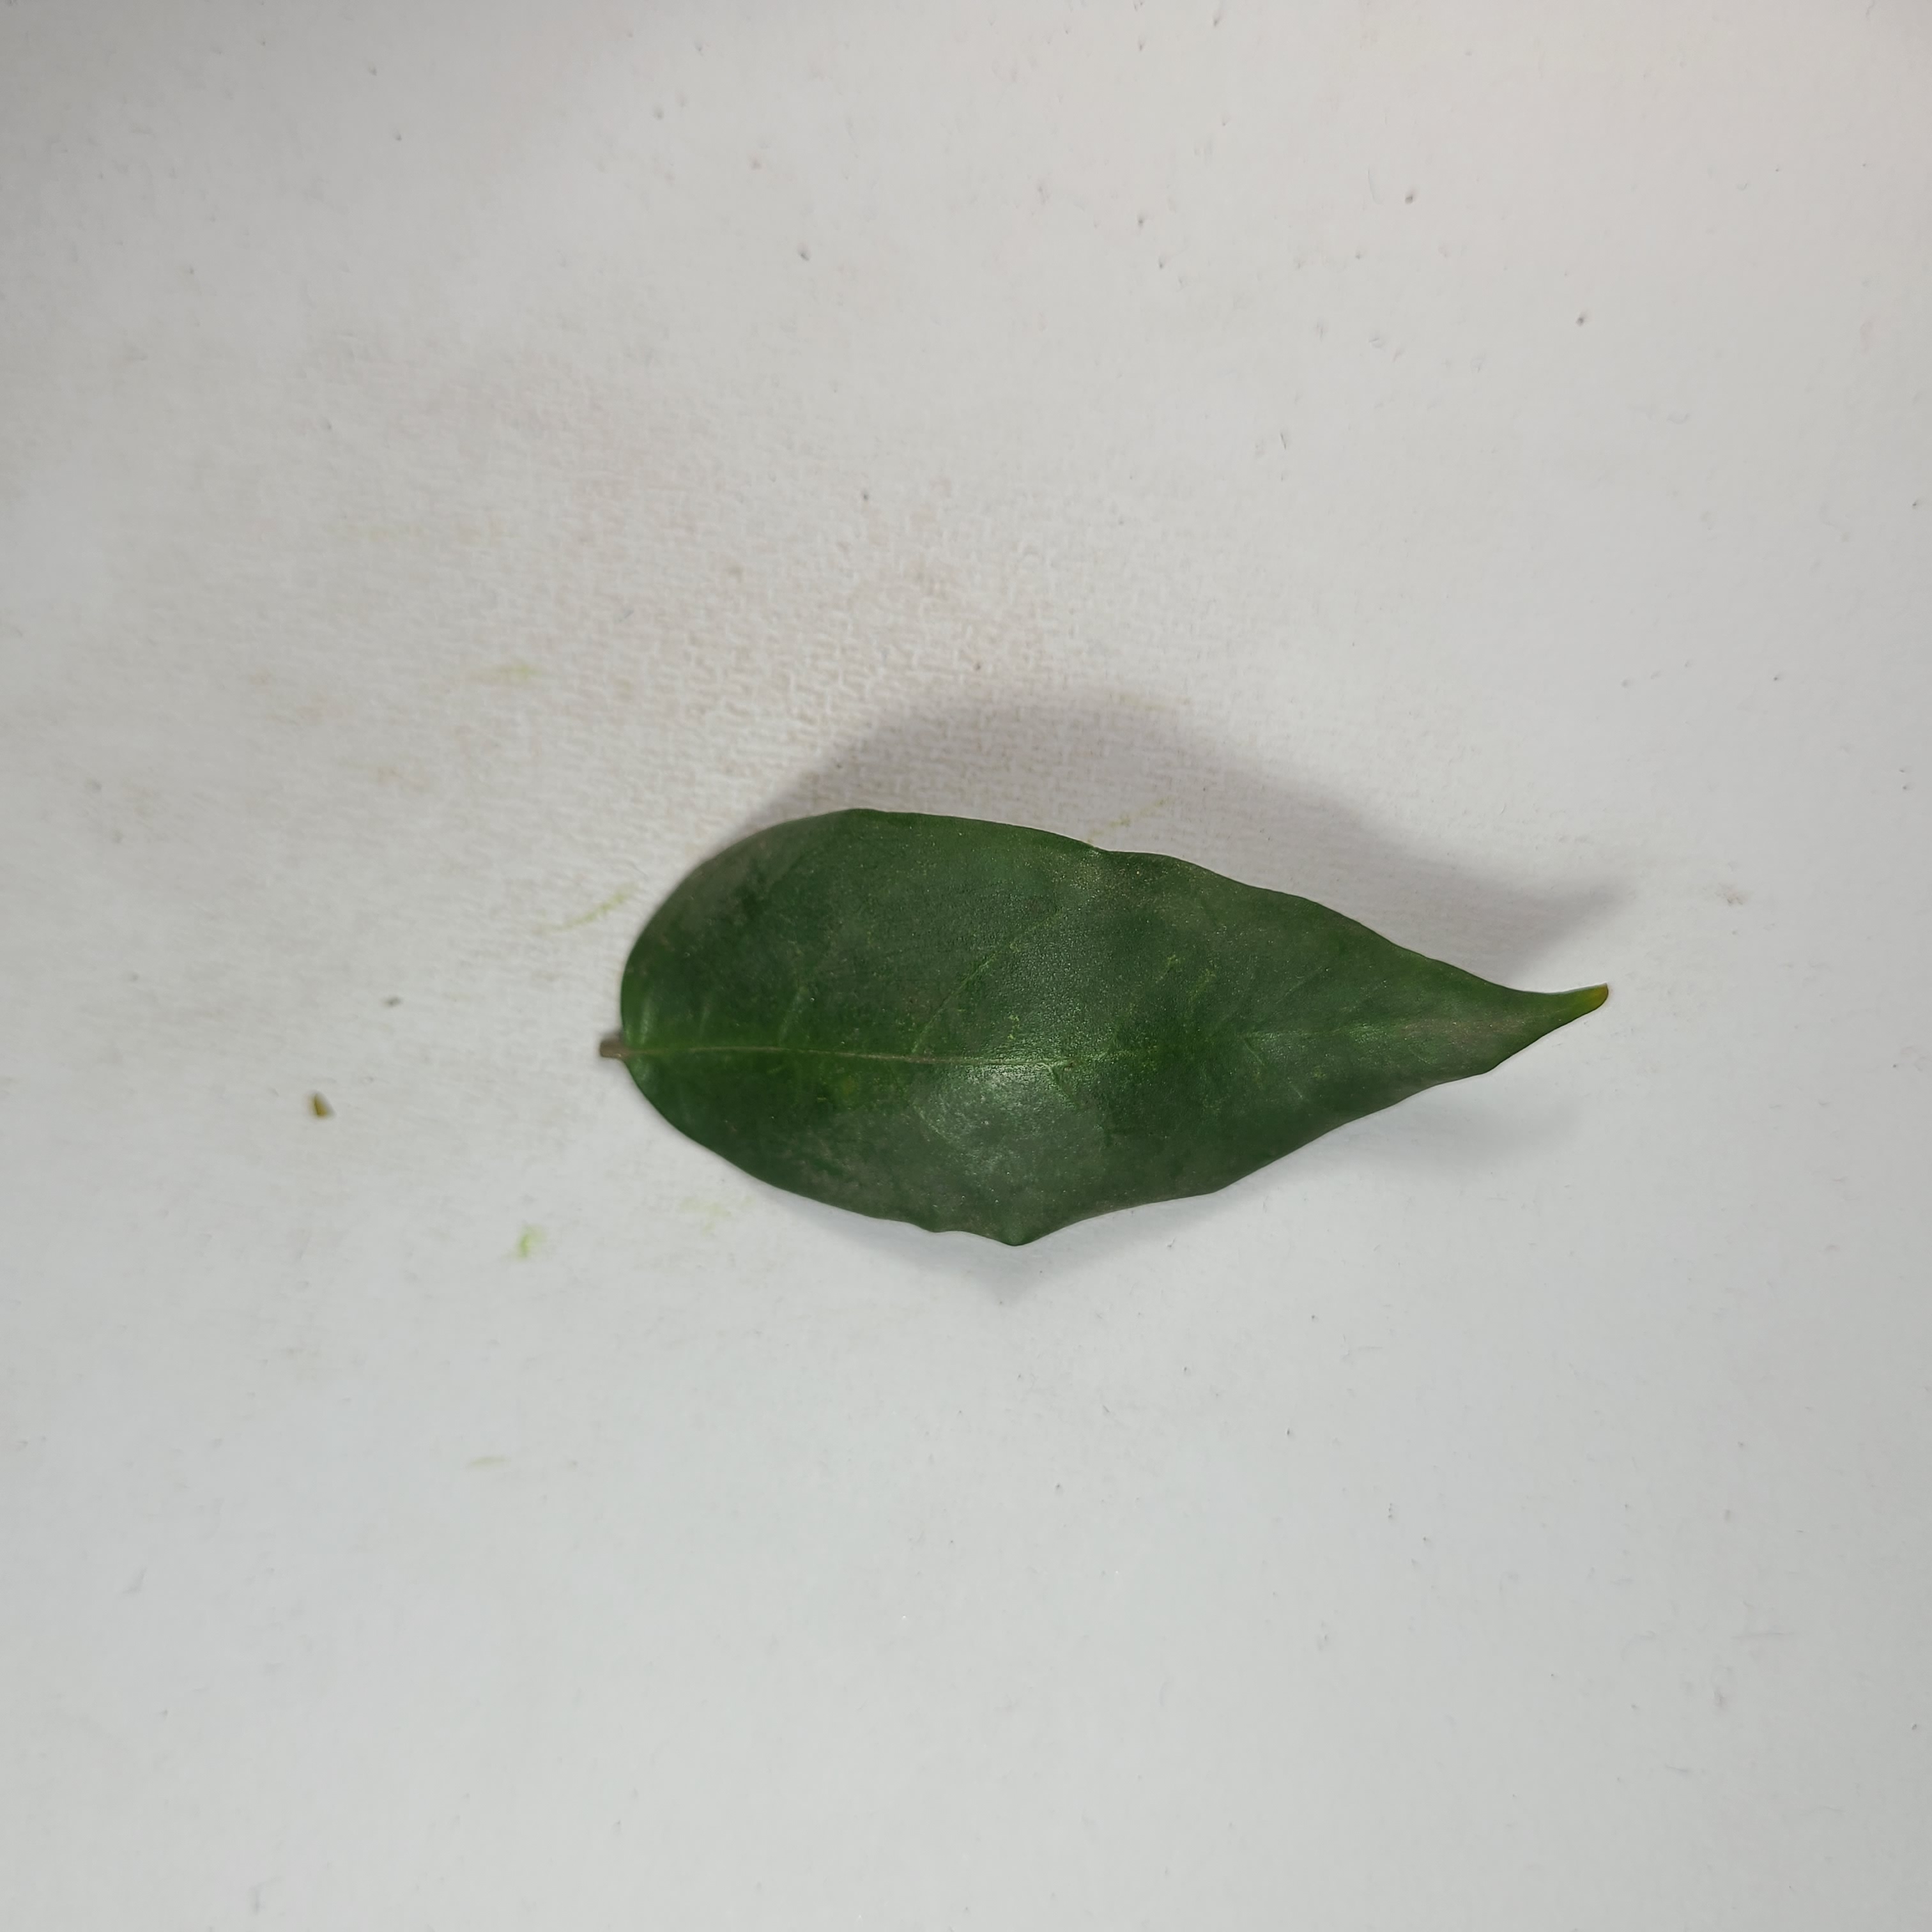
Label: Healthy Leaves